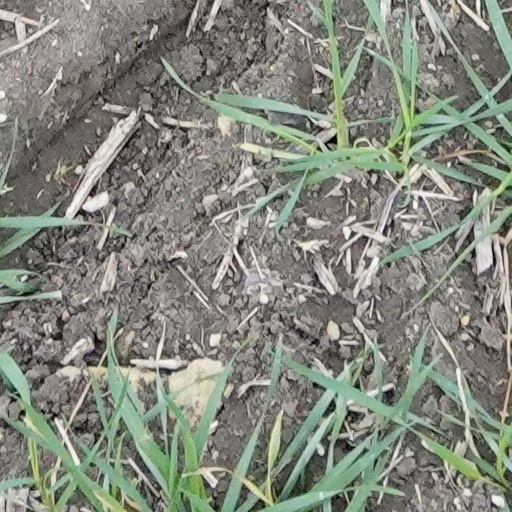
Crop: wheat